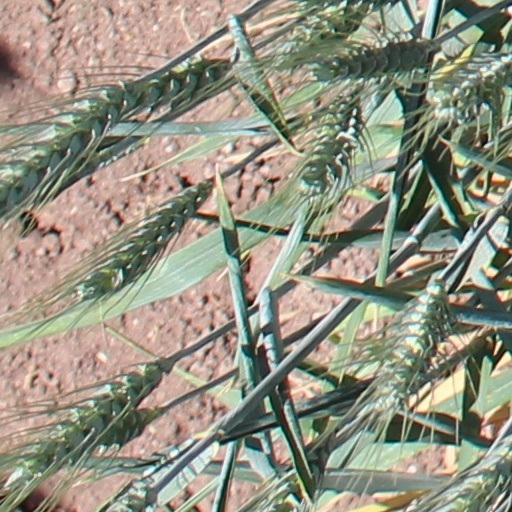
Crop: wheat